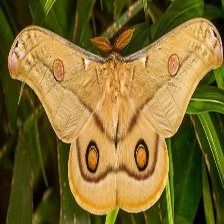
Species: EMPEROR GUM MOTH